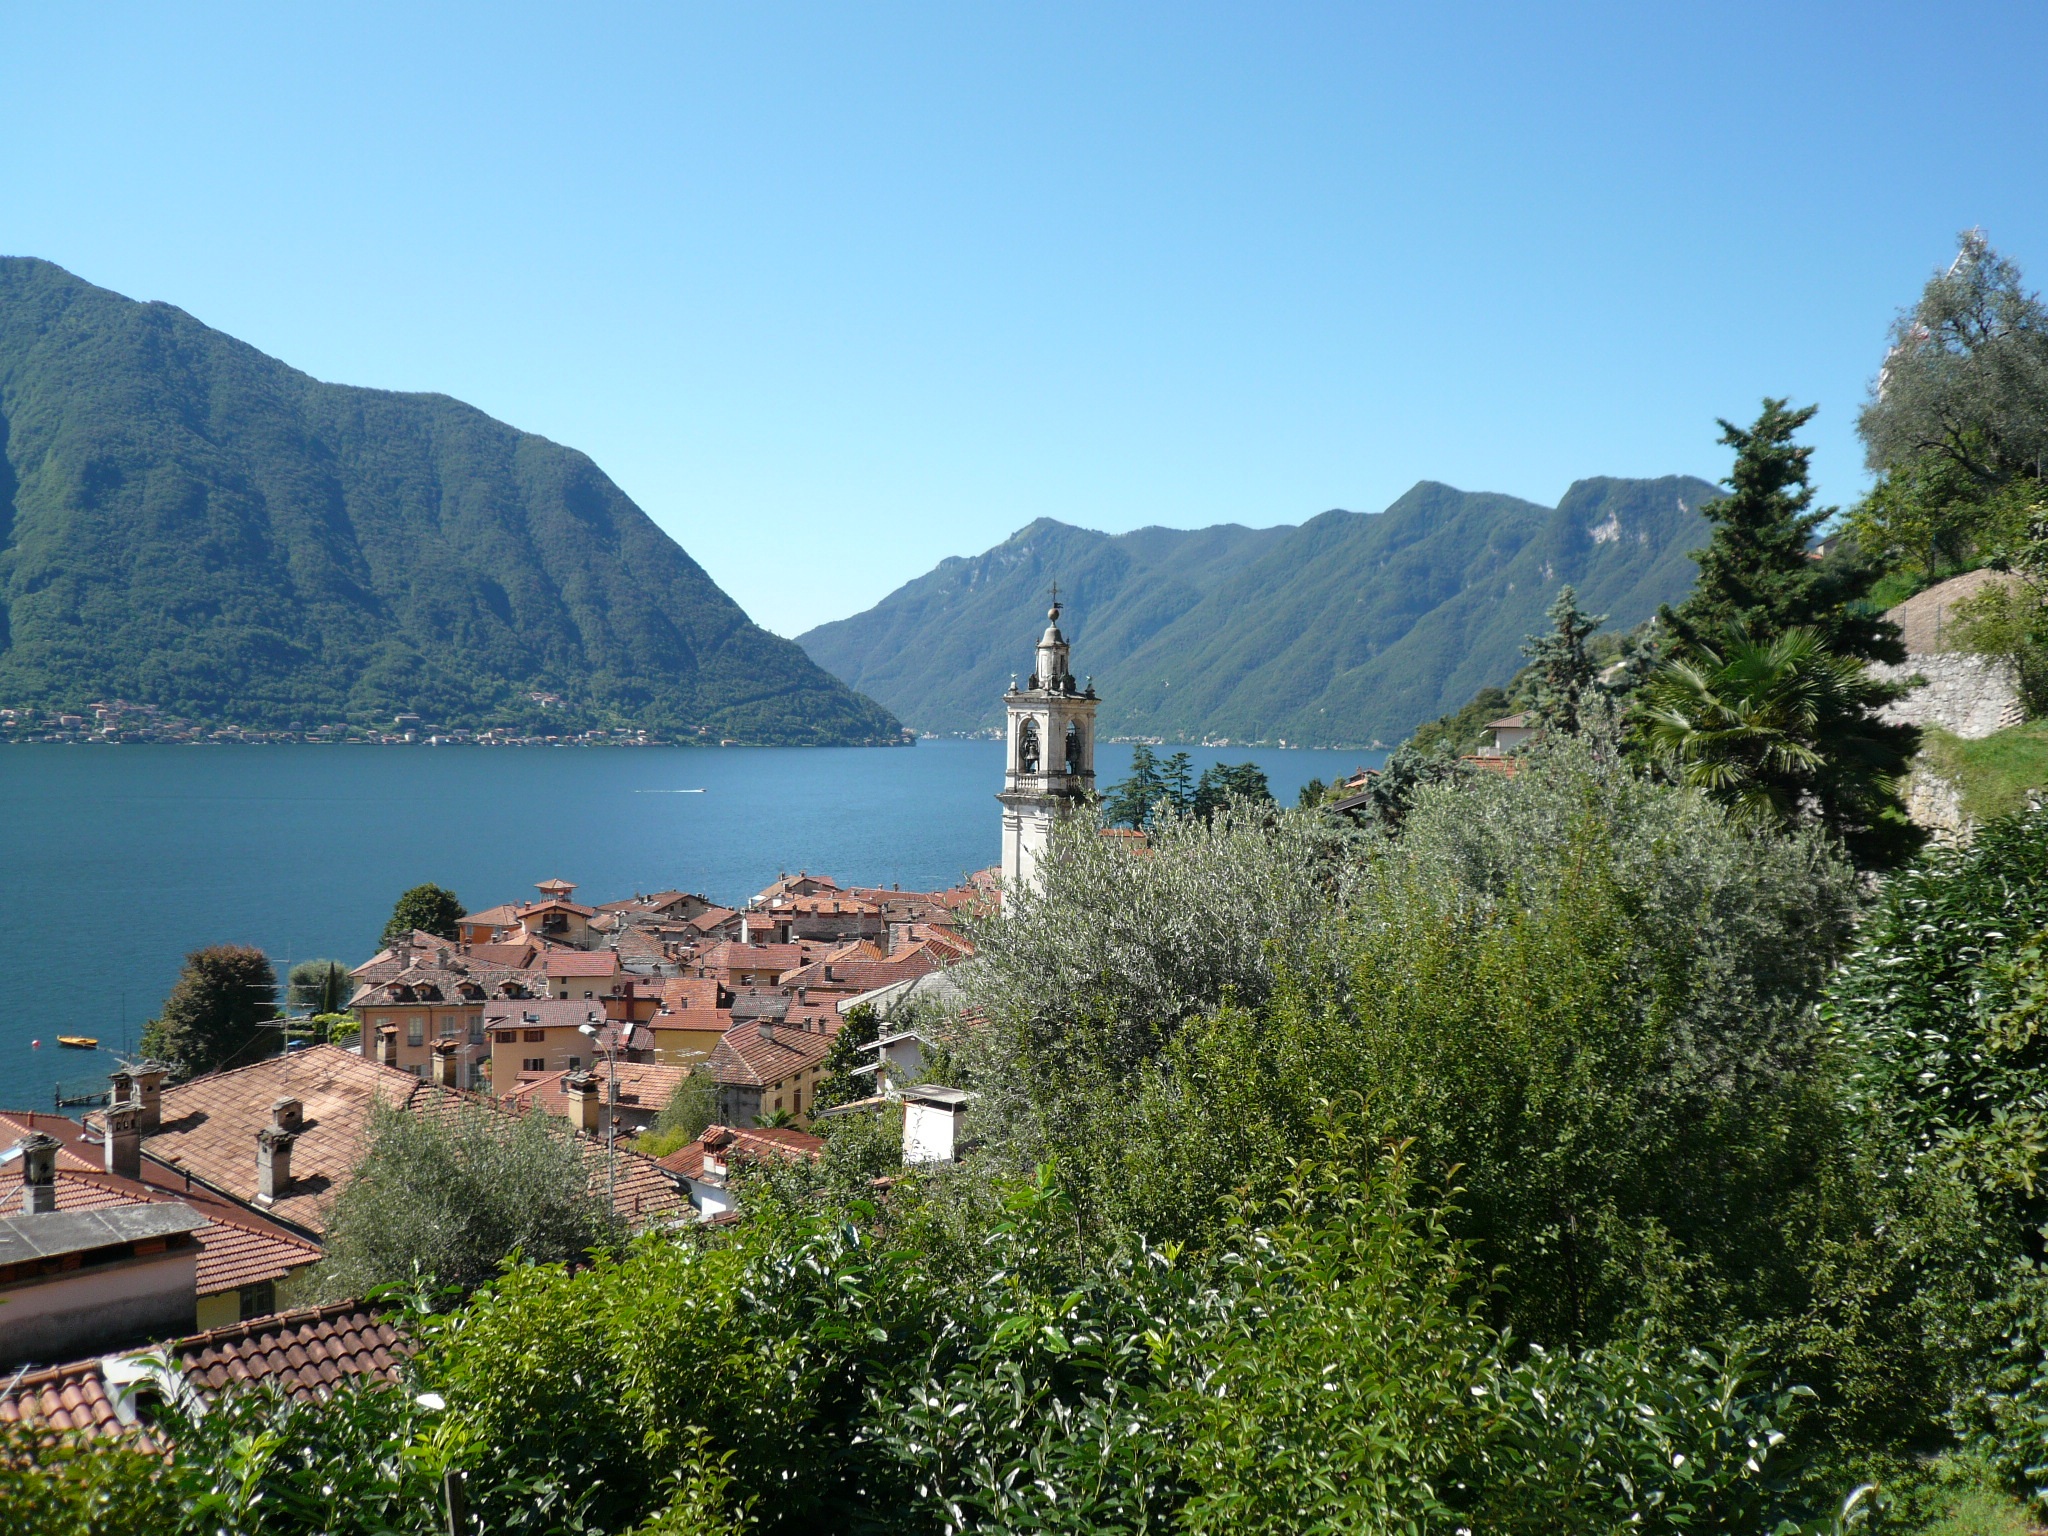
sea, coast, mountain, lake, mountain range, vacation, cliff, bay, italy, fjord, reservoir, terrain, mountains, alps, lake como, sala comacina, mountainous landforms